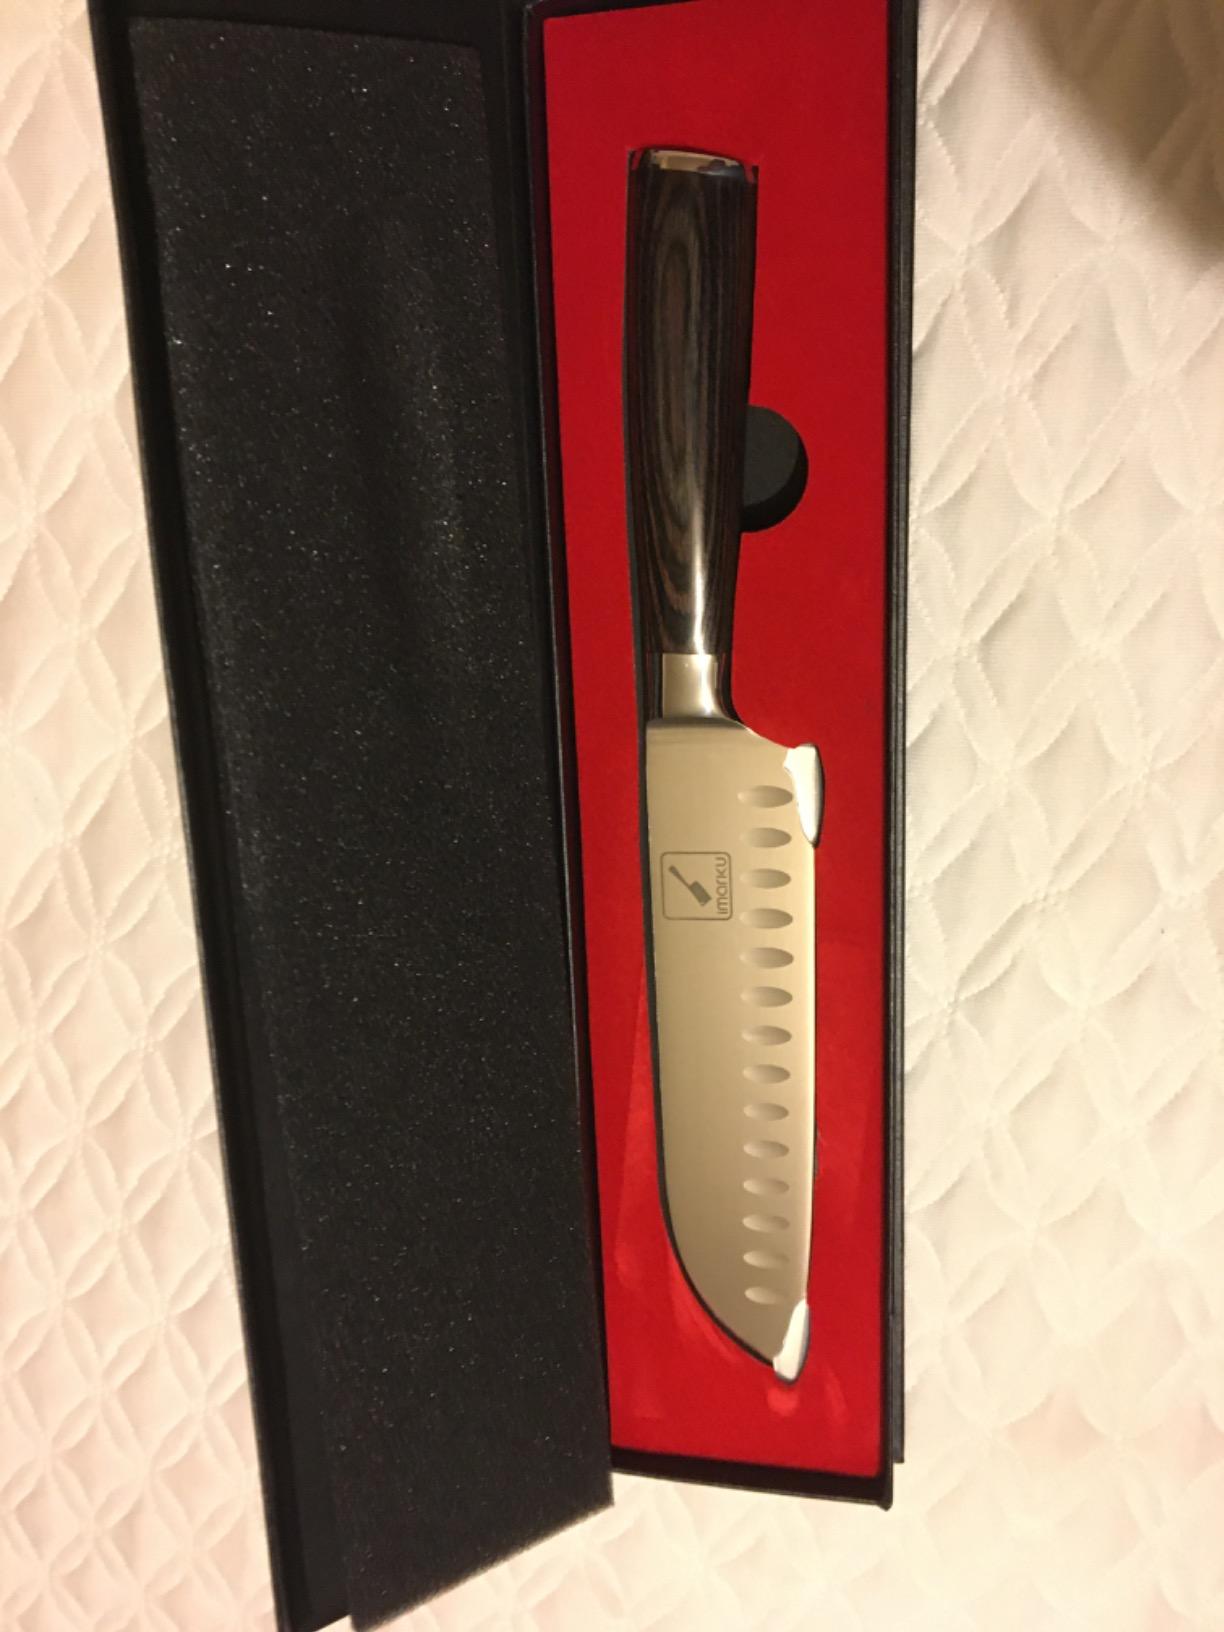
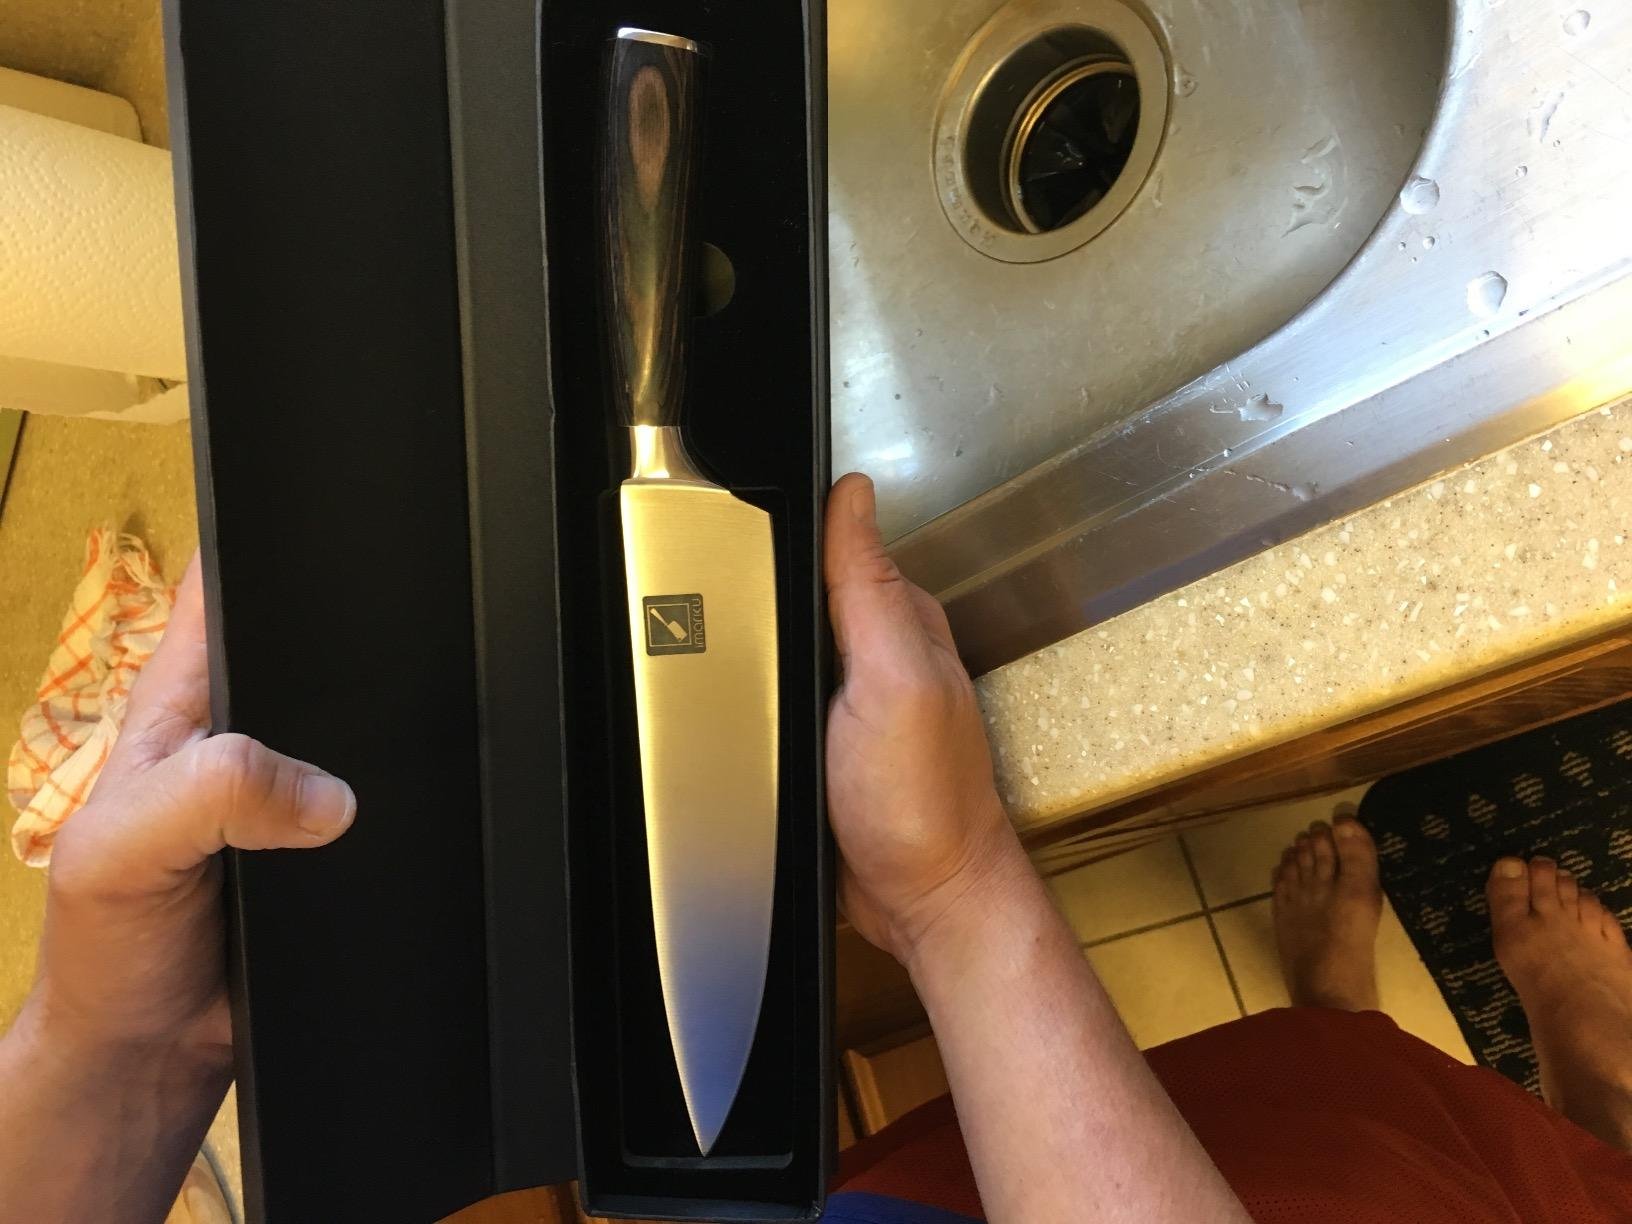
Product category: items_knife
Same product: no